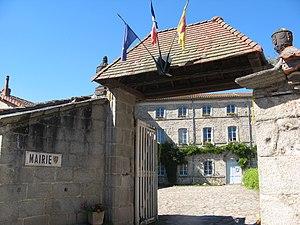
Saint-Dier-d’Auvergne, mairie dans l'ancien hôtel de Costilhes This building is indexed in the Base Mérimée, a database of architectural heritage maintained by the French Ministry of Culture,
Saint-Dier-d'Auvergne est une commune française, située dans le département du Puy-de-Dôme en région Auvergne-Rhône-Alpes.